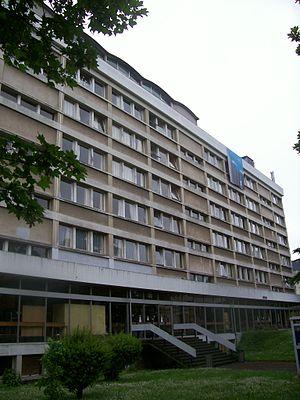
L’Université catholique de l'Ouest ou Facultés libres de l'Ouest, dite La Catho, également connue sous l’acronyme UCO, forme un établissement d'enseignement supérieur privé, catholique, français fondé en 1875 à Angers. L'UCO compte 12 000 étudiants, répartis sur six sites : Angers, Arradon, Guingamp, Laval, Papeete. En 2014, l'UCO a ouvert une nouvelle antenne à Nantes. En tant qu'université catholique, l'UCO a un statut canonique : elle est, comme toutes les universités de son espèce, régie par la Constitution Apostolique de Jean-Paul II Ex Corde Ecclesiae de 1990.